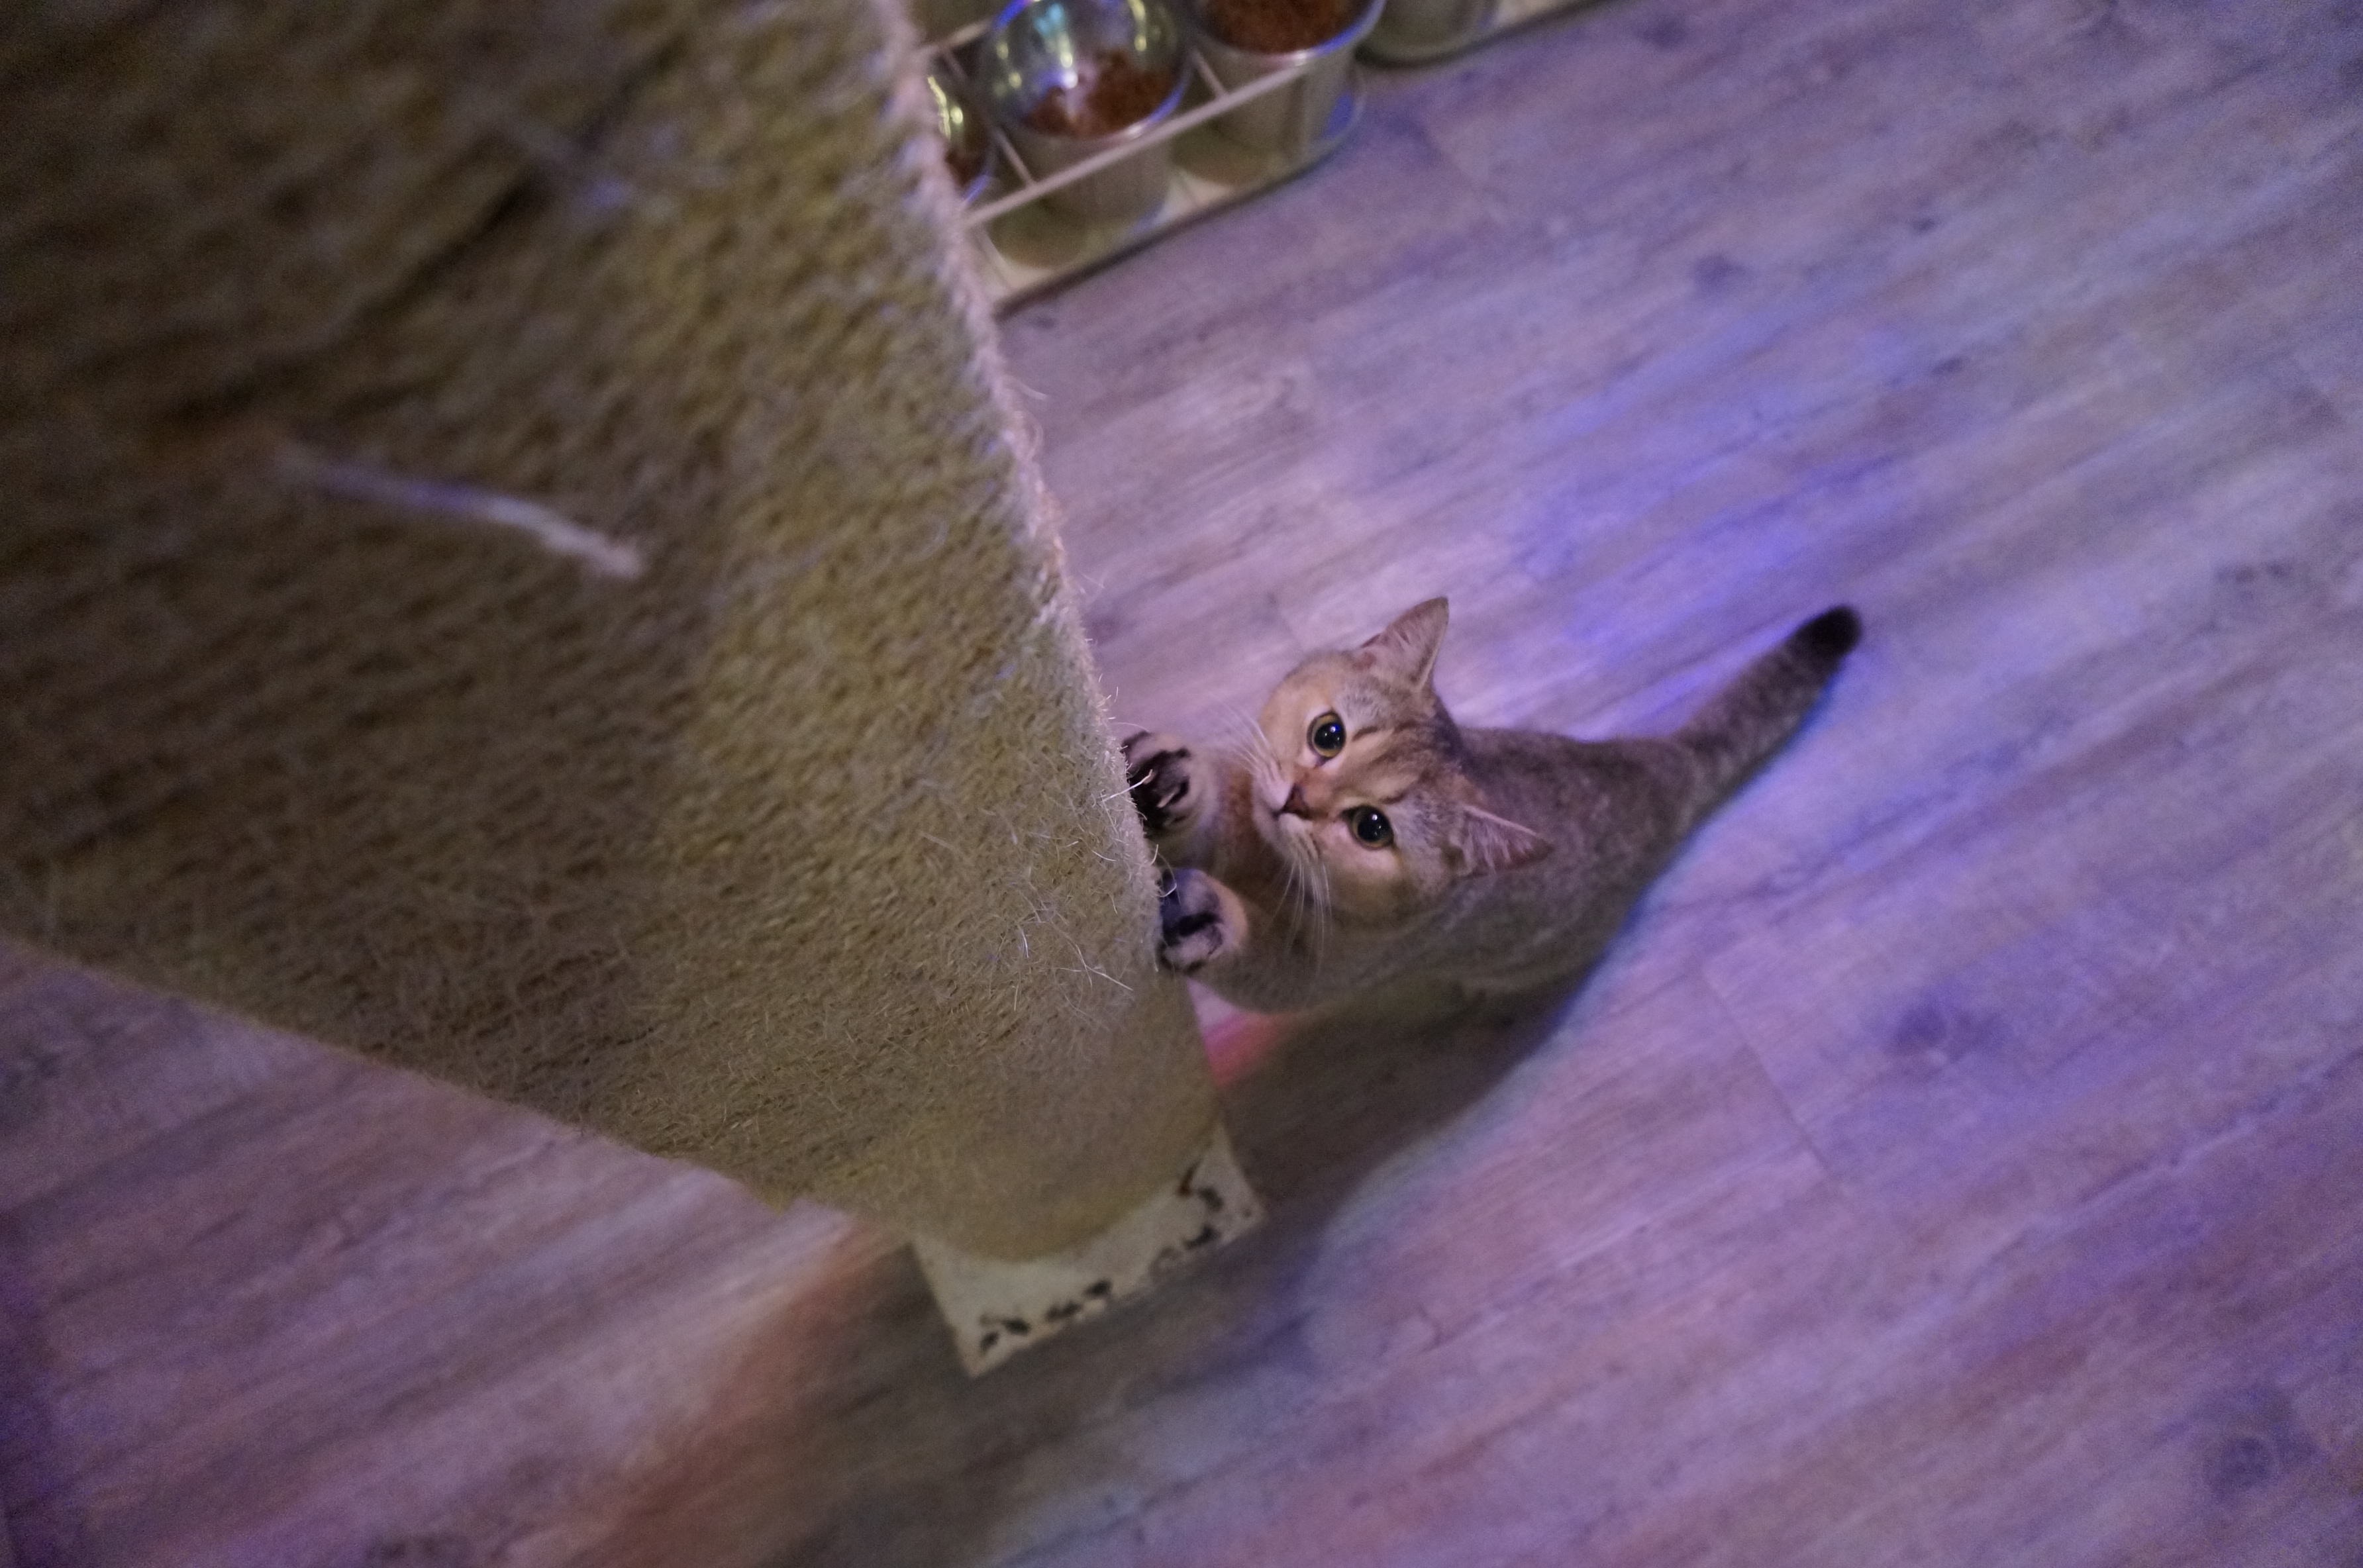
animal, pet, kitten, cat, feline, mammal, domestic animal, animals, vertebrate, cat face, british shorthair, small to medium sized cats, cat like mammal